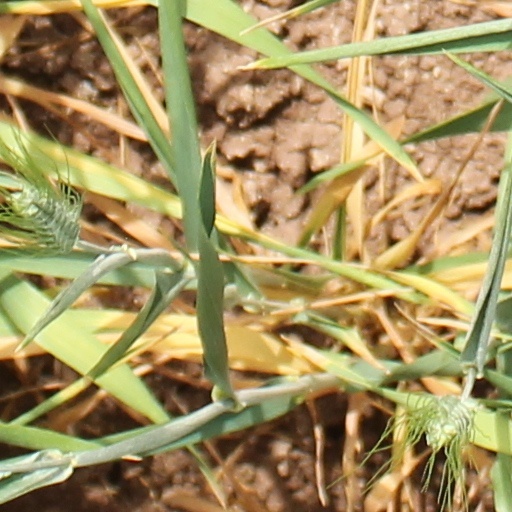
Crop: wheat